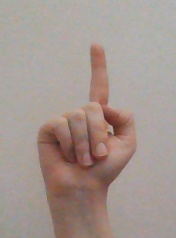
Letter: bb